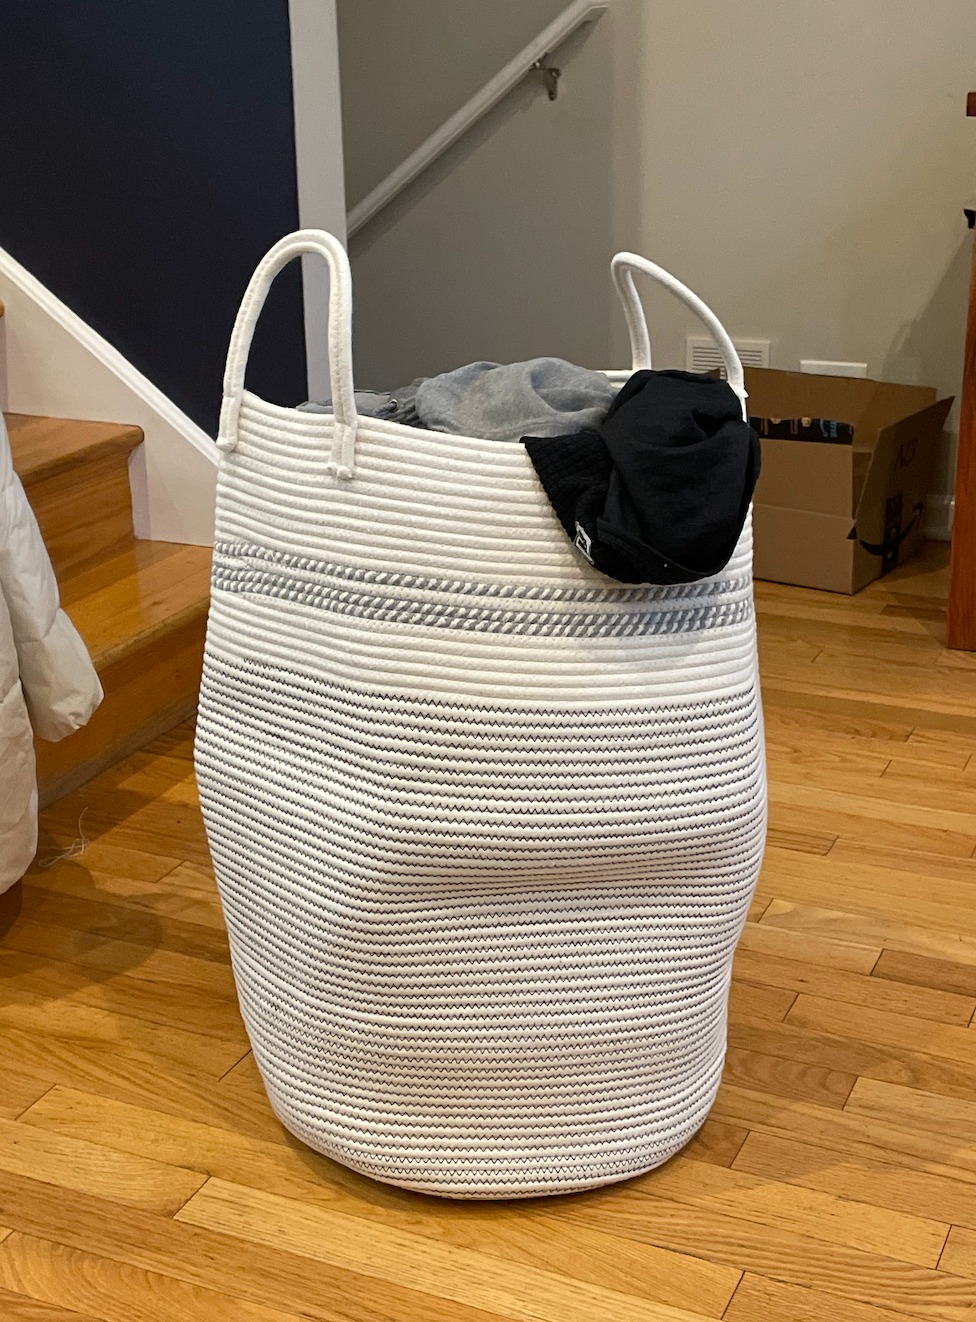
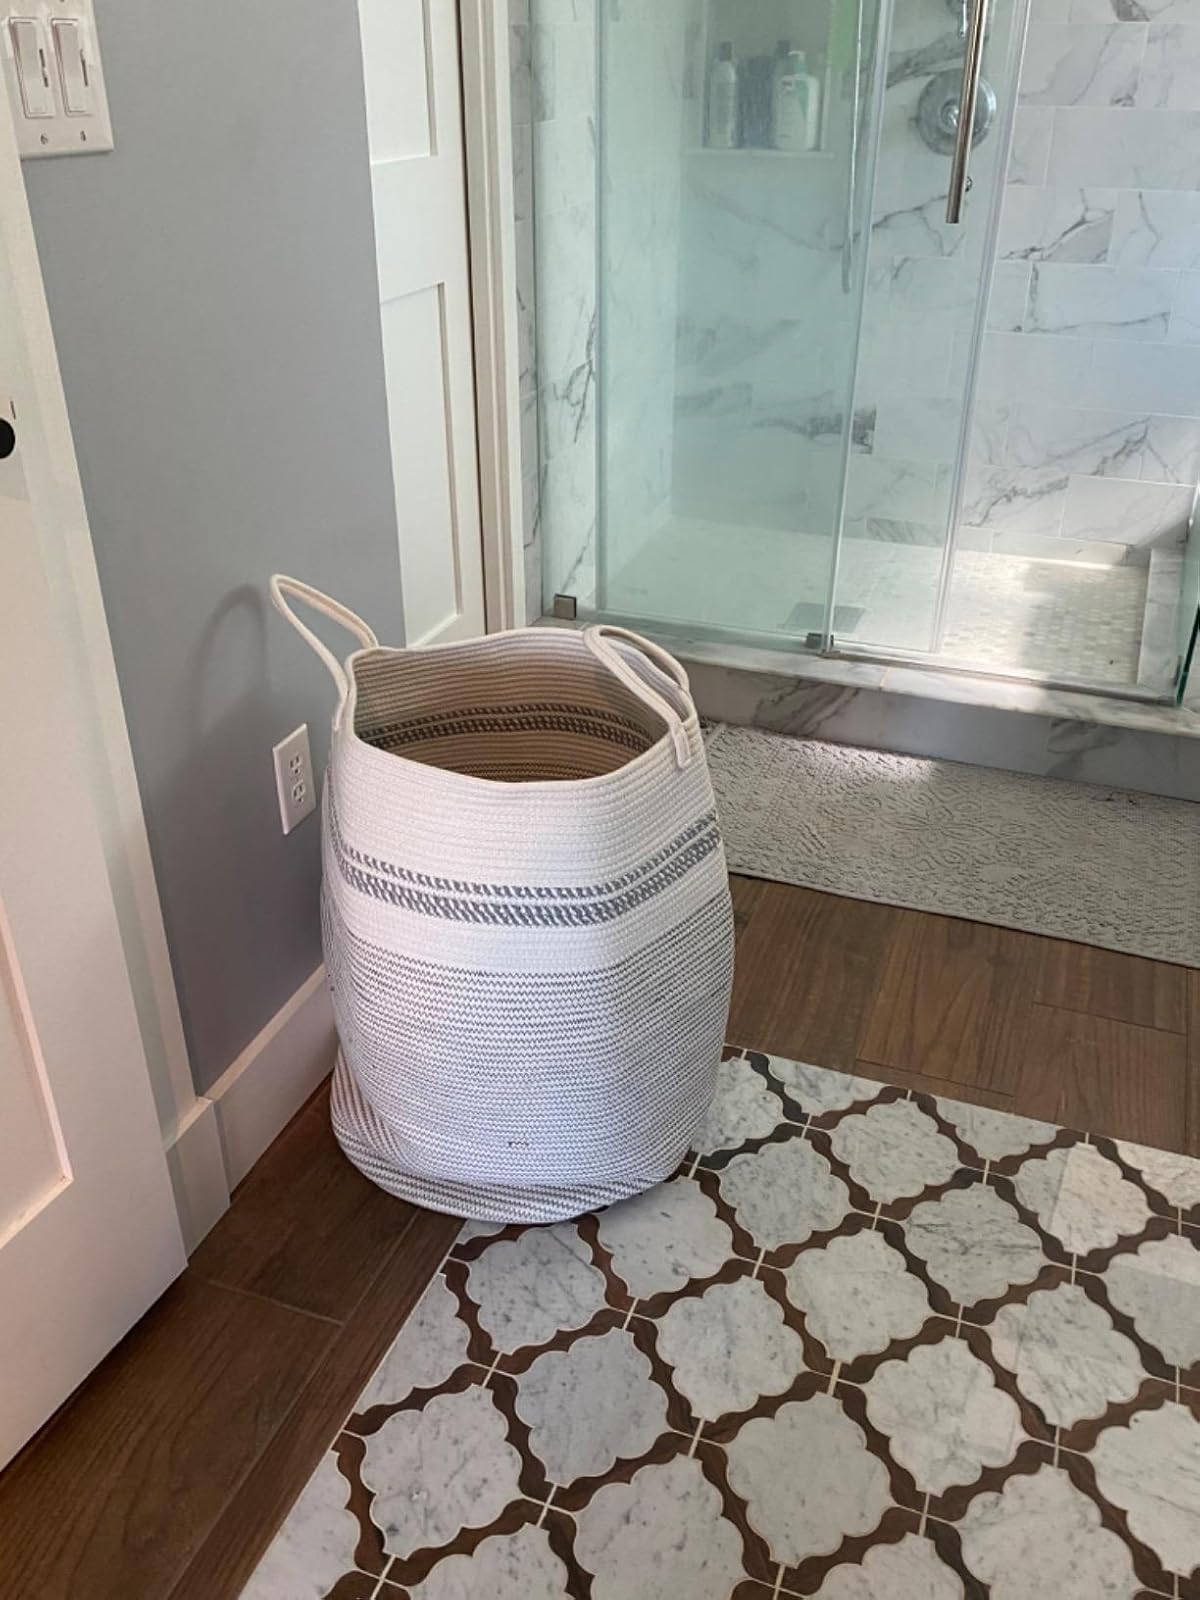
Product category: items_hamper
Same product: yes